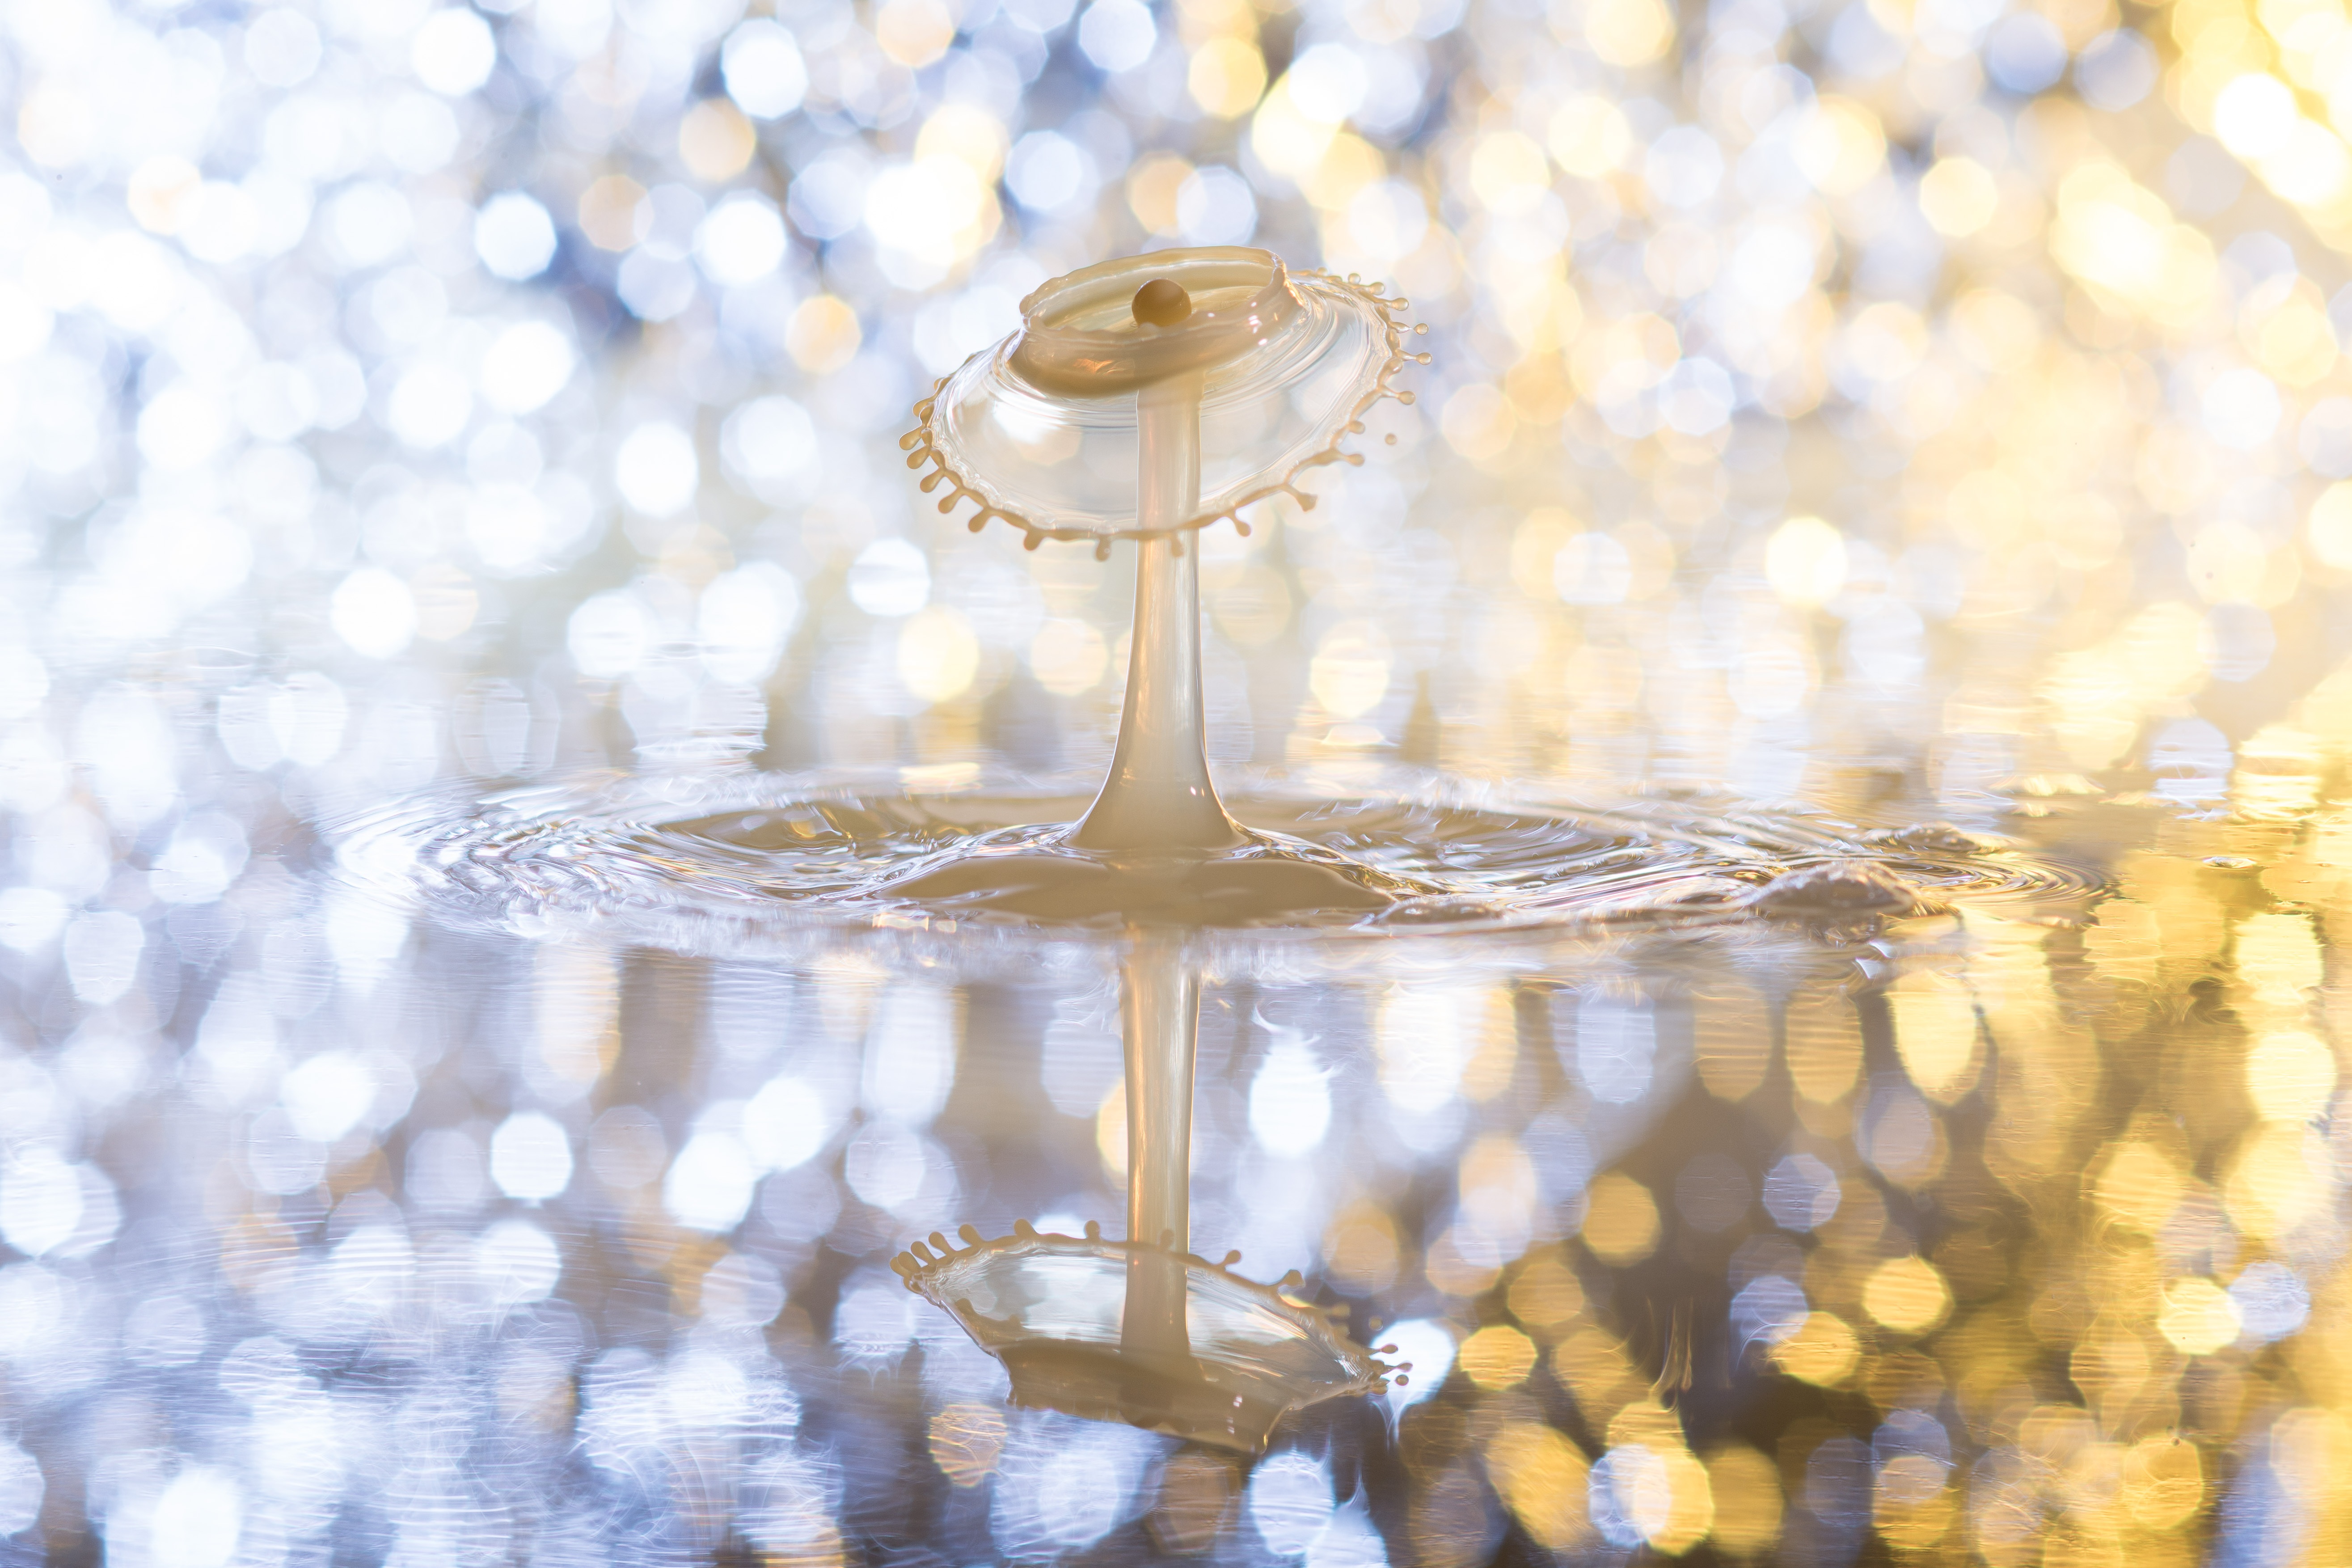
water, branch, liquid, glass, bouquet, spray, lighting, drip, light fixture, chandelier, drop of water, water feature, high speed, inject, flairs